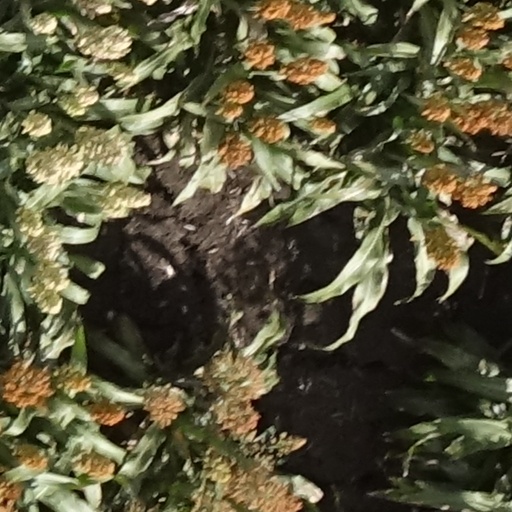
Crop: sorghum